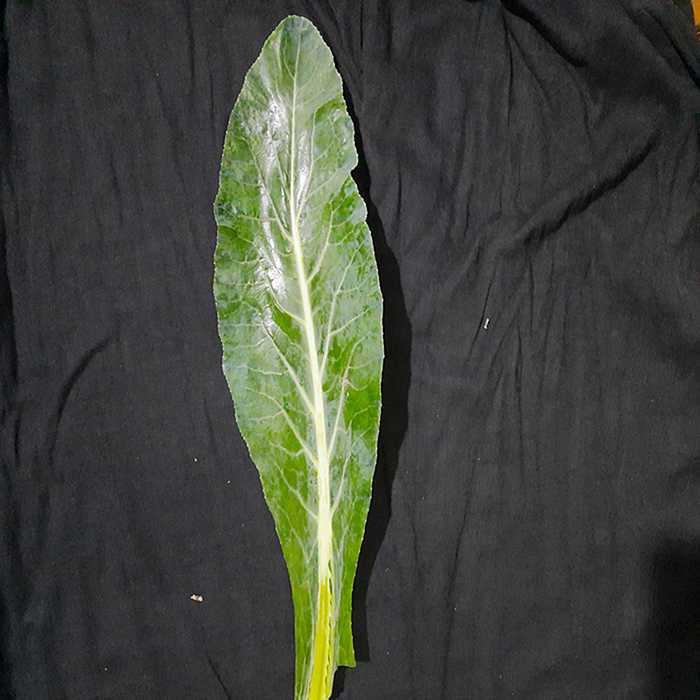
Plant: Cauliflower
Label: Fresh leaf